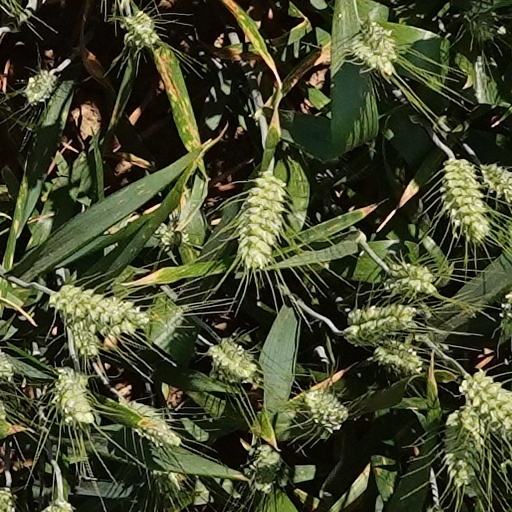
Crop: wheat